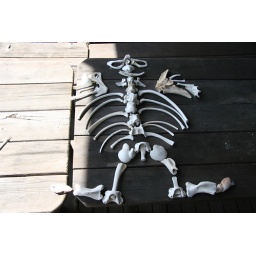
These bones (of elephant seals, birds and other creatures) were found on the beach in front of the ranch.